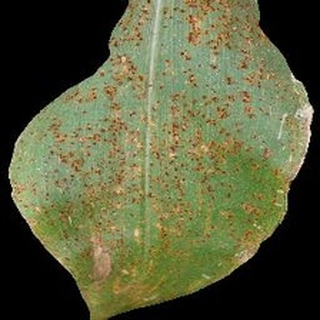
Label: corn_common_rust